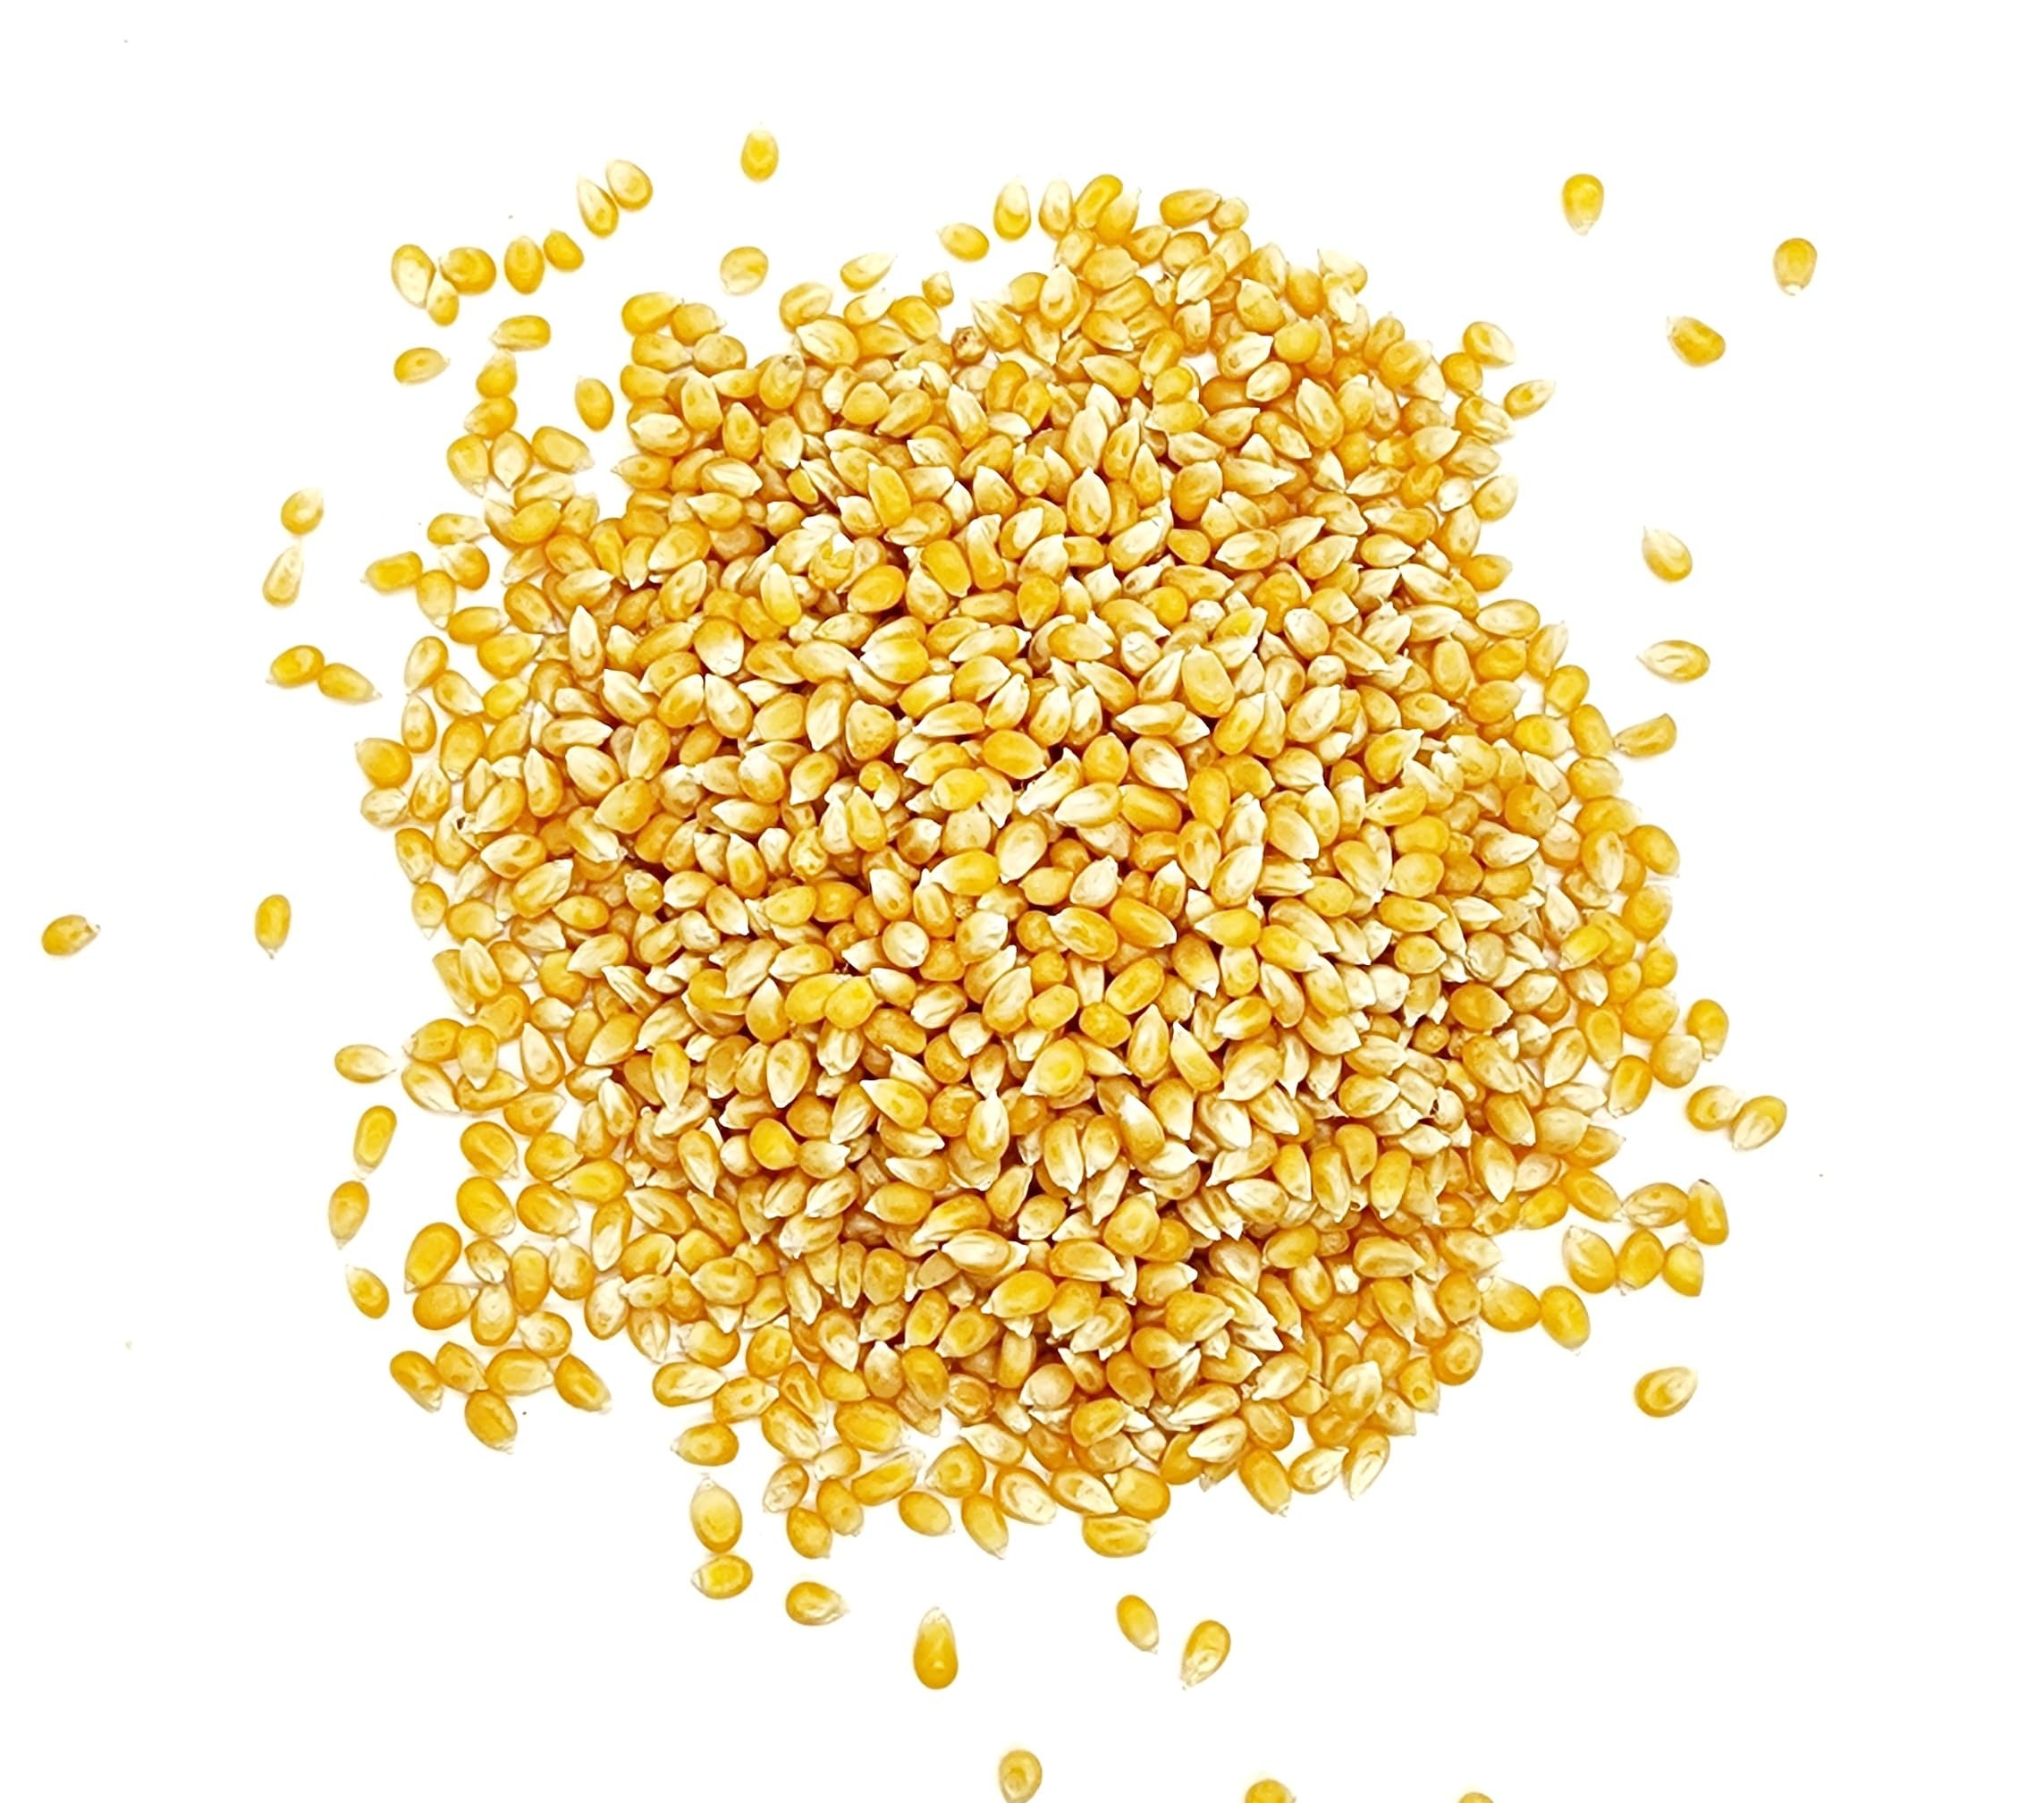
Item Name: Premium Popcorn Kernels - 5 pounds - Original Yellow Popcorn kernel - by Gamar Foods
Bullet Point 1: Popcorn Kernels of premium quality - Triple Clean AAA
Bullet Point 2: Enjoy delicious popcorn and prepare them to your liking either with sugar, chili, paprika or any other option.
Bullet Point 3: 5 pound Package, Premium quality triple Clean
Product Description: Popcorn Kernels of premium quality, Enjoy delicious popcorn preparing them to your liking either with sugar, chili, paprika or any other option. 5 pound premium quality triple Clean package
Value: 80.0
Unit: Ounce

Price: 16.95